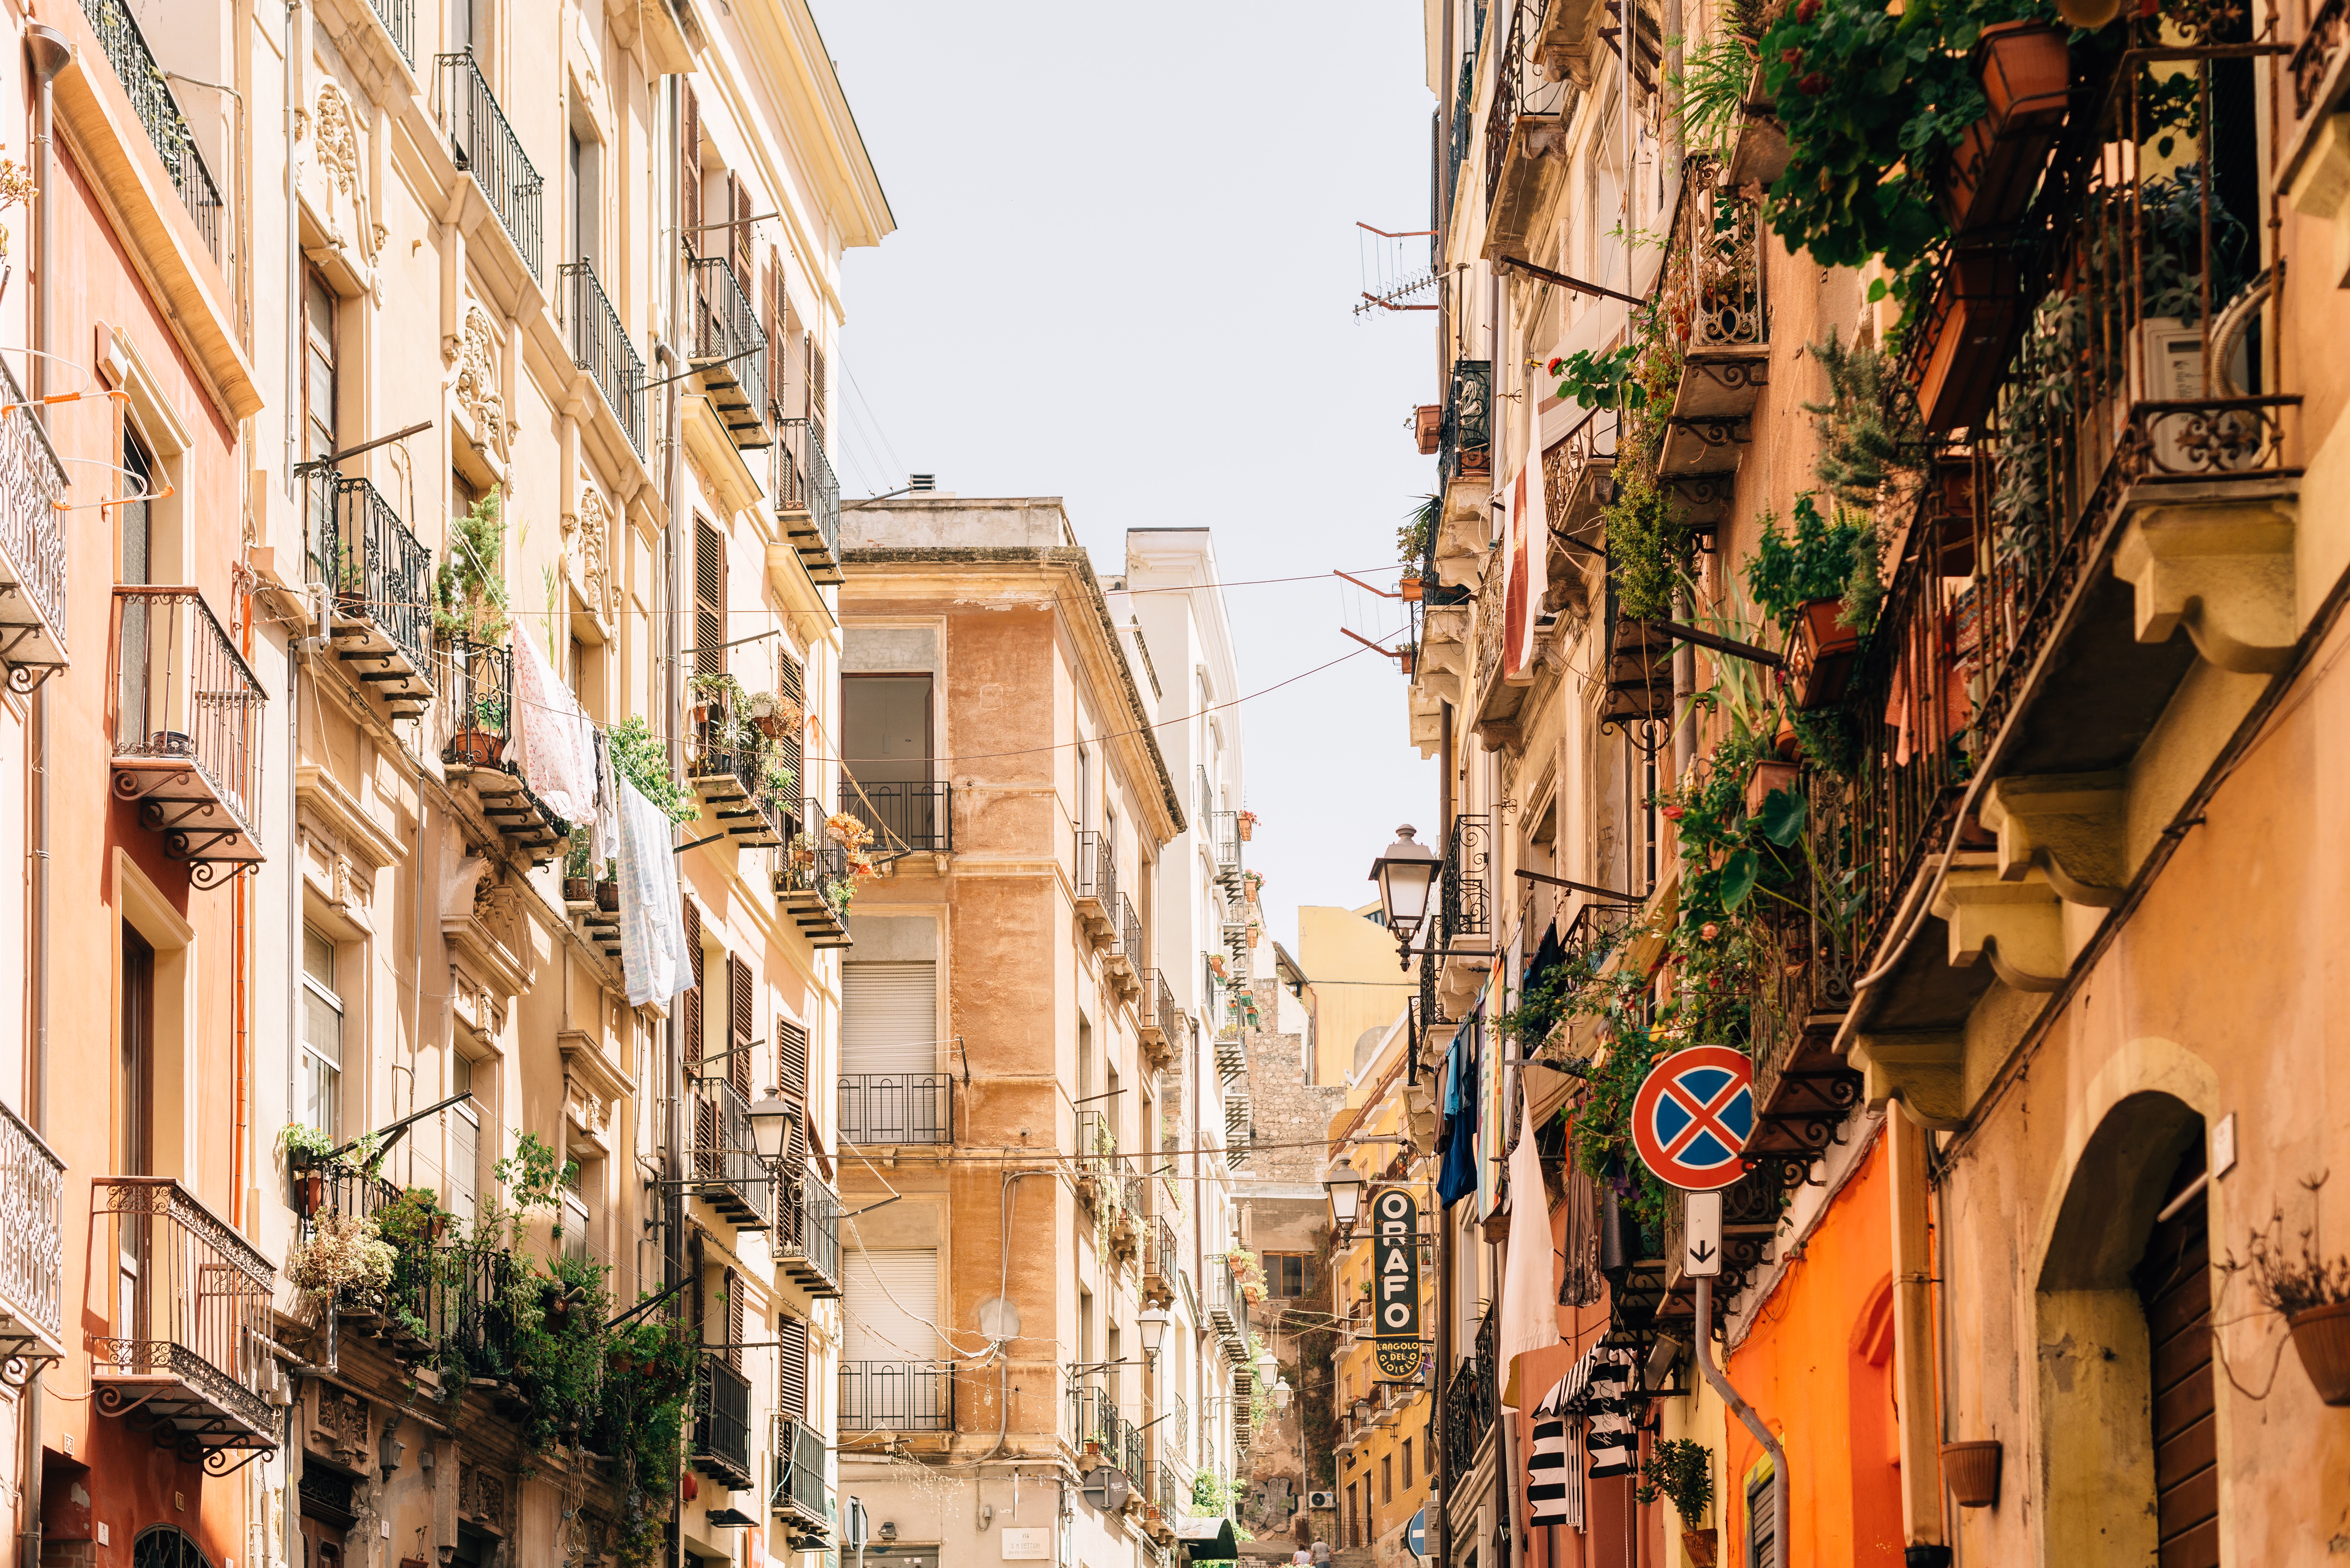
architecture, road, street, town, alley, city, urban, cityscape, downtown, color, facade, shopping, buildings, infrastructure, balconies, neighbourhood, urban area, human settlement